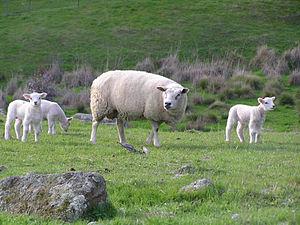
On dénombre une soixantaine de races ovines en France dont certaines sont aujourd'hui des races dites de conservatoire et beaucoup classées par le Bureau des ressources génétiques dans la liste des races en danger.